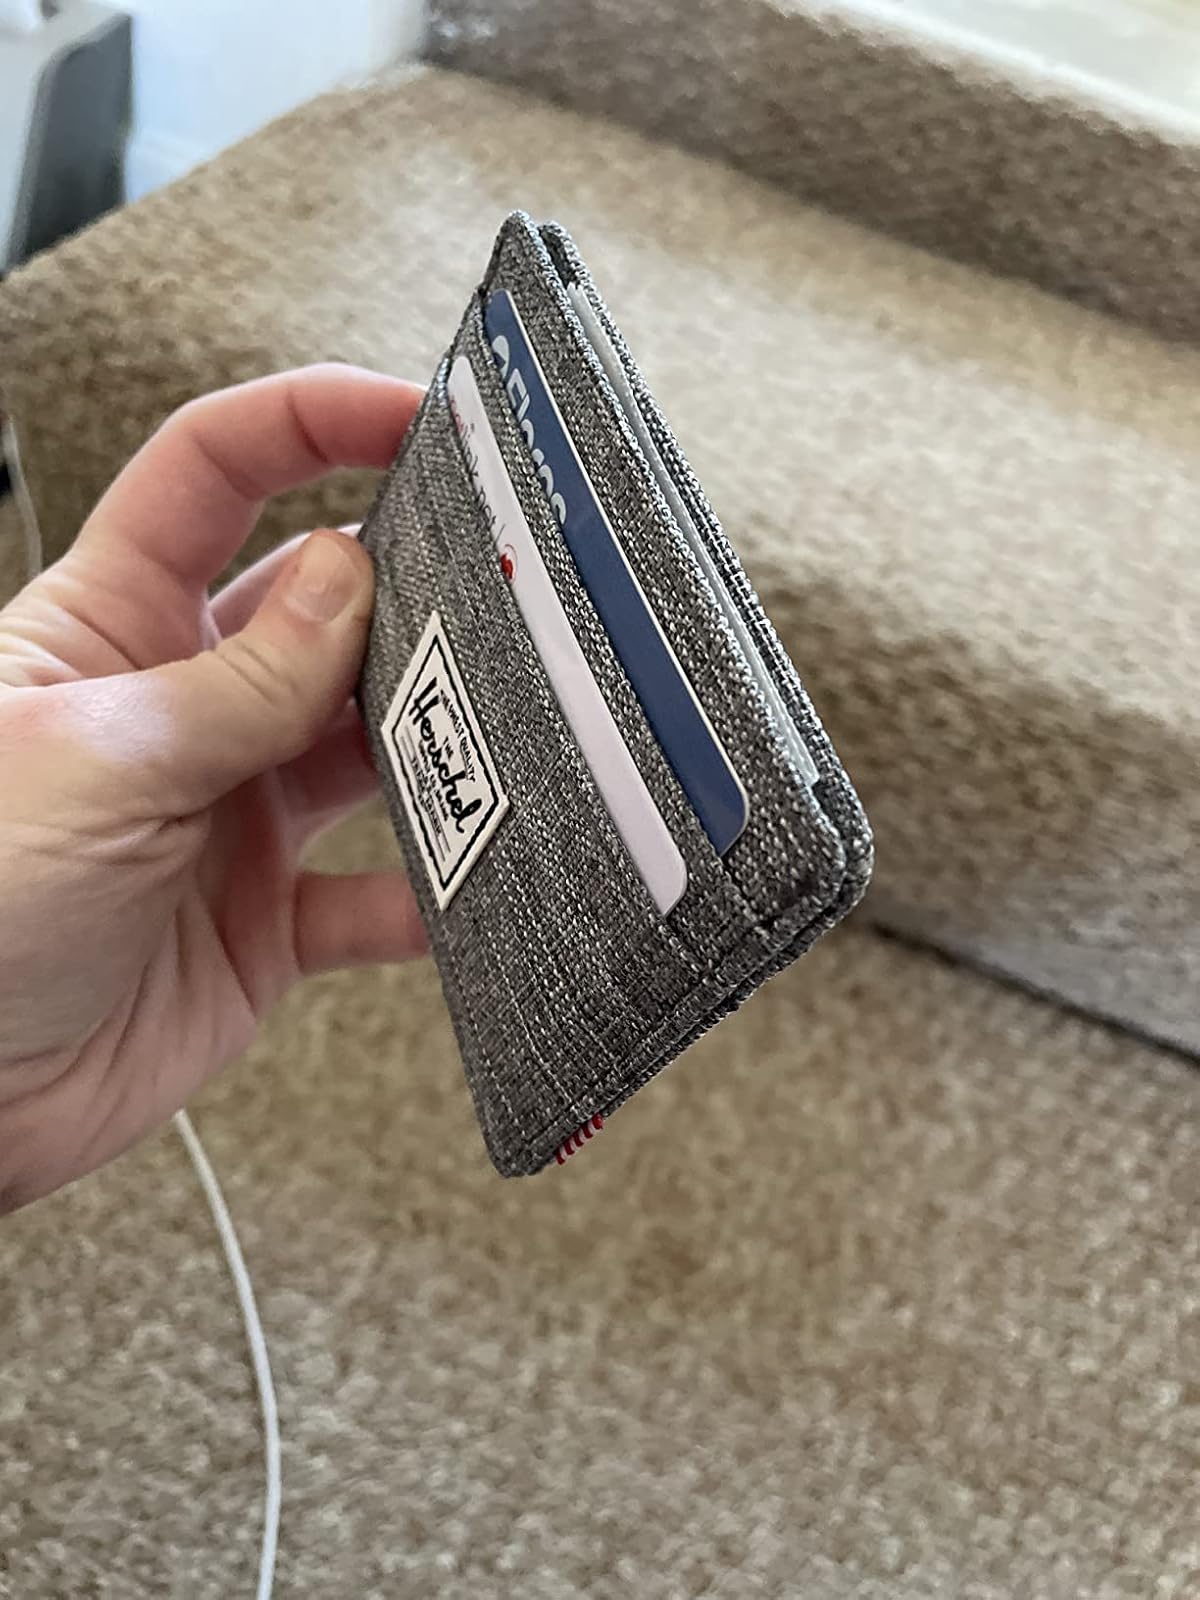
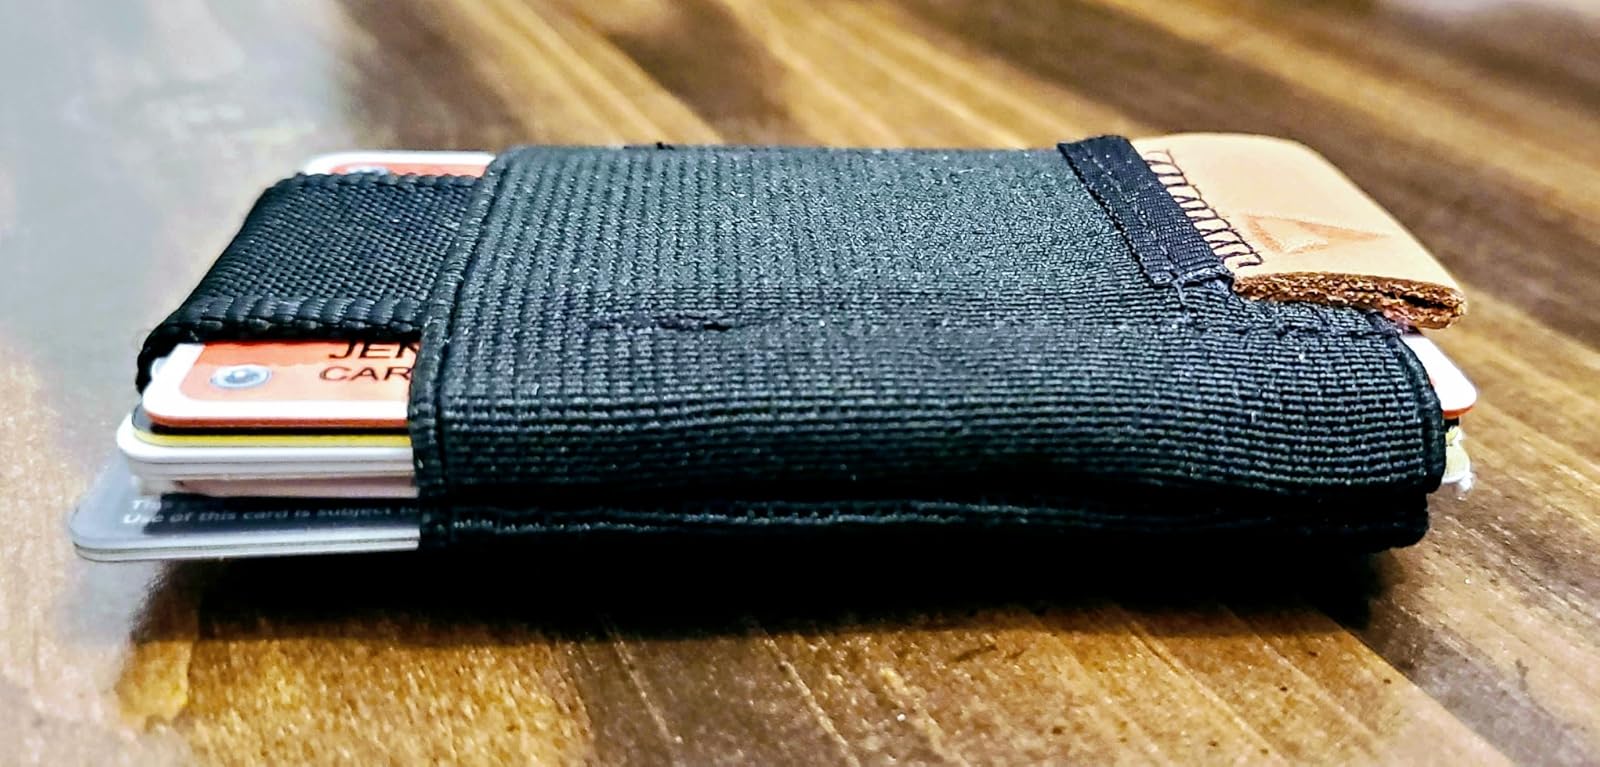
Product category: accessories_wallet
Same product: no